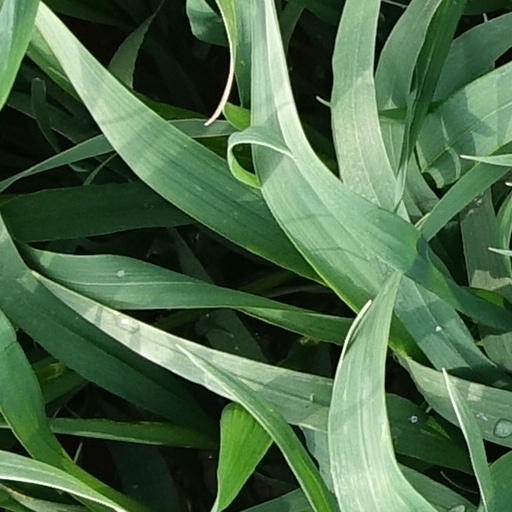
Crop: wheat